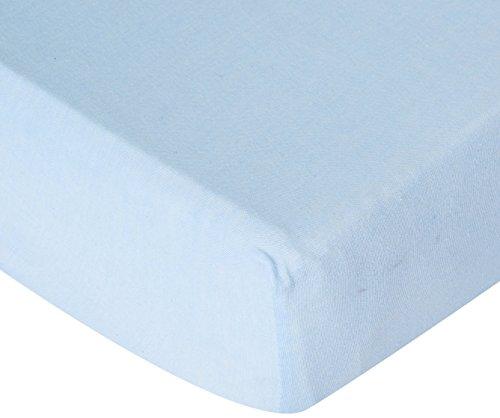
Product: My Baby Toddler Boys Rockets Printed Mink Reversed Coral Fleece Blanket with Cotton Sheet Crib Bedding Set, Blue
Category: Baby Products | Nursery | Bedding | Baby Bedding | Crib Bedding | Bedding Sets
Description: FUN DESIGNS THEY'LL LOVE: Baby blue mink blanket that's reversible into coral fleece and accented with rocketship prints goes well with the blue cotton sheet, for a set of bedding that's oh so cute and adorable, just like him.
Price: $25.39